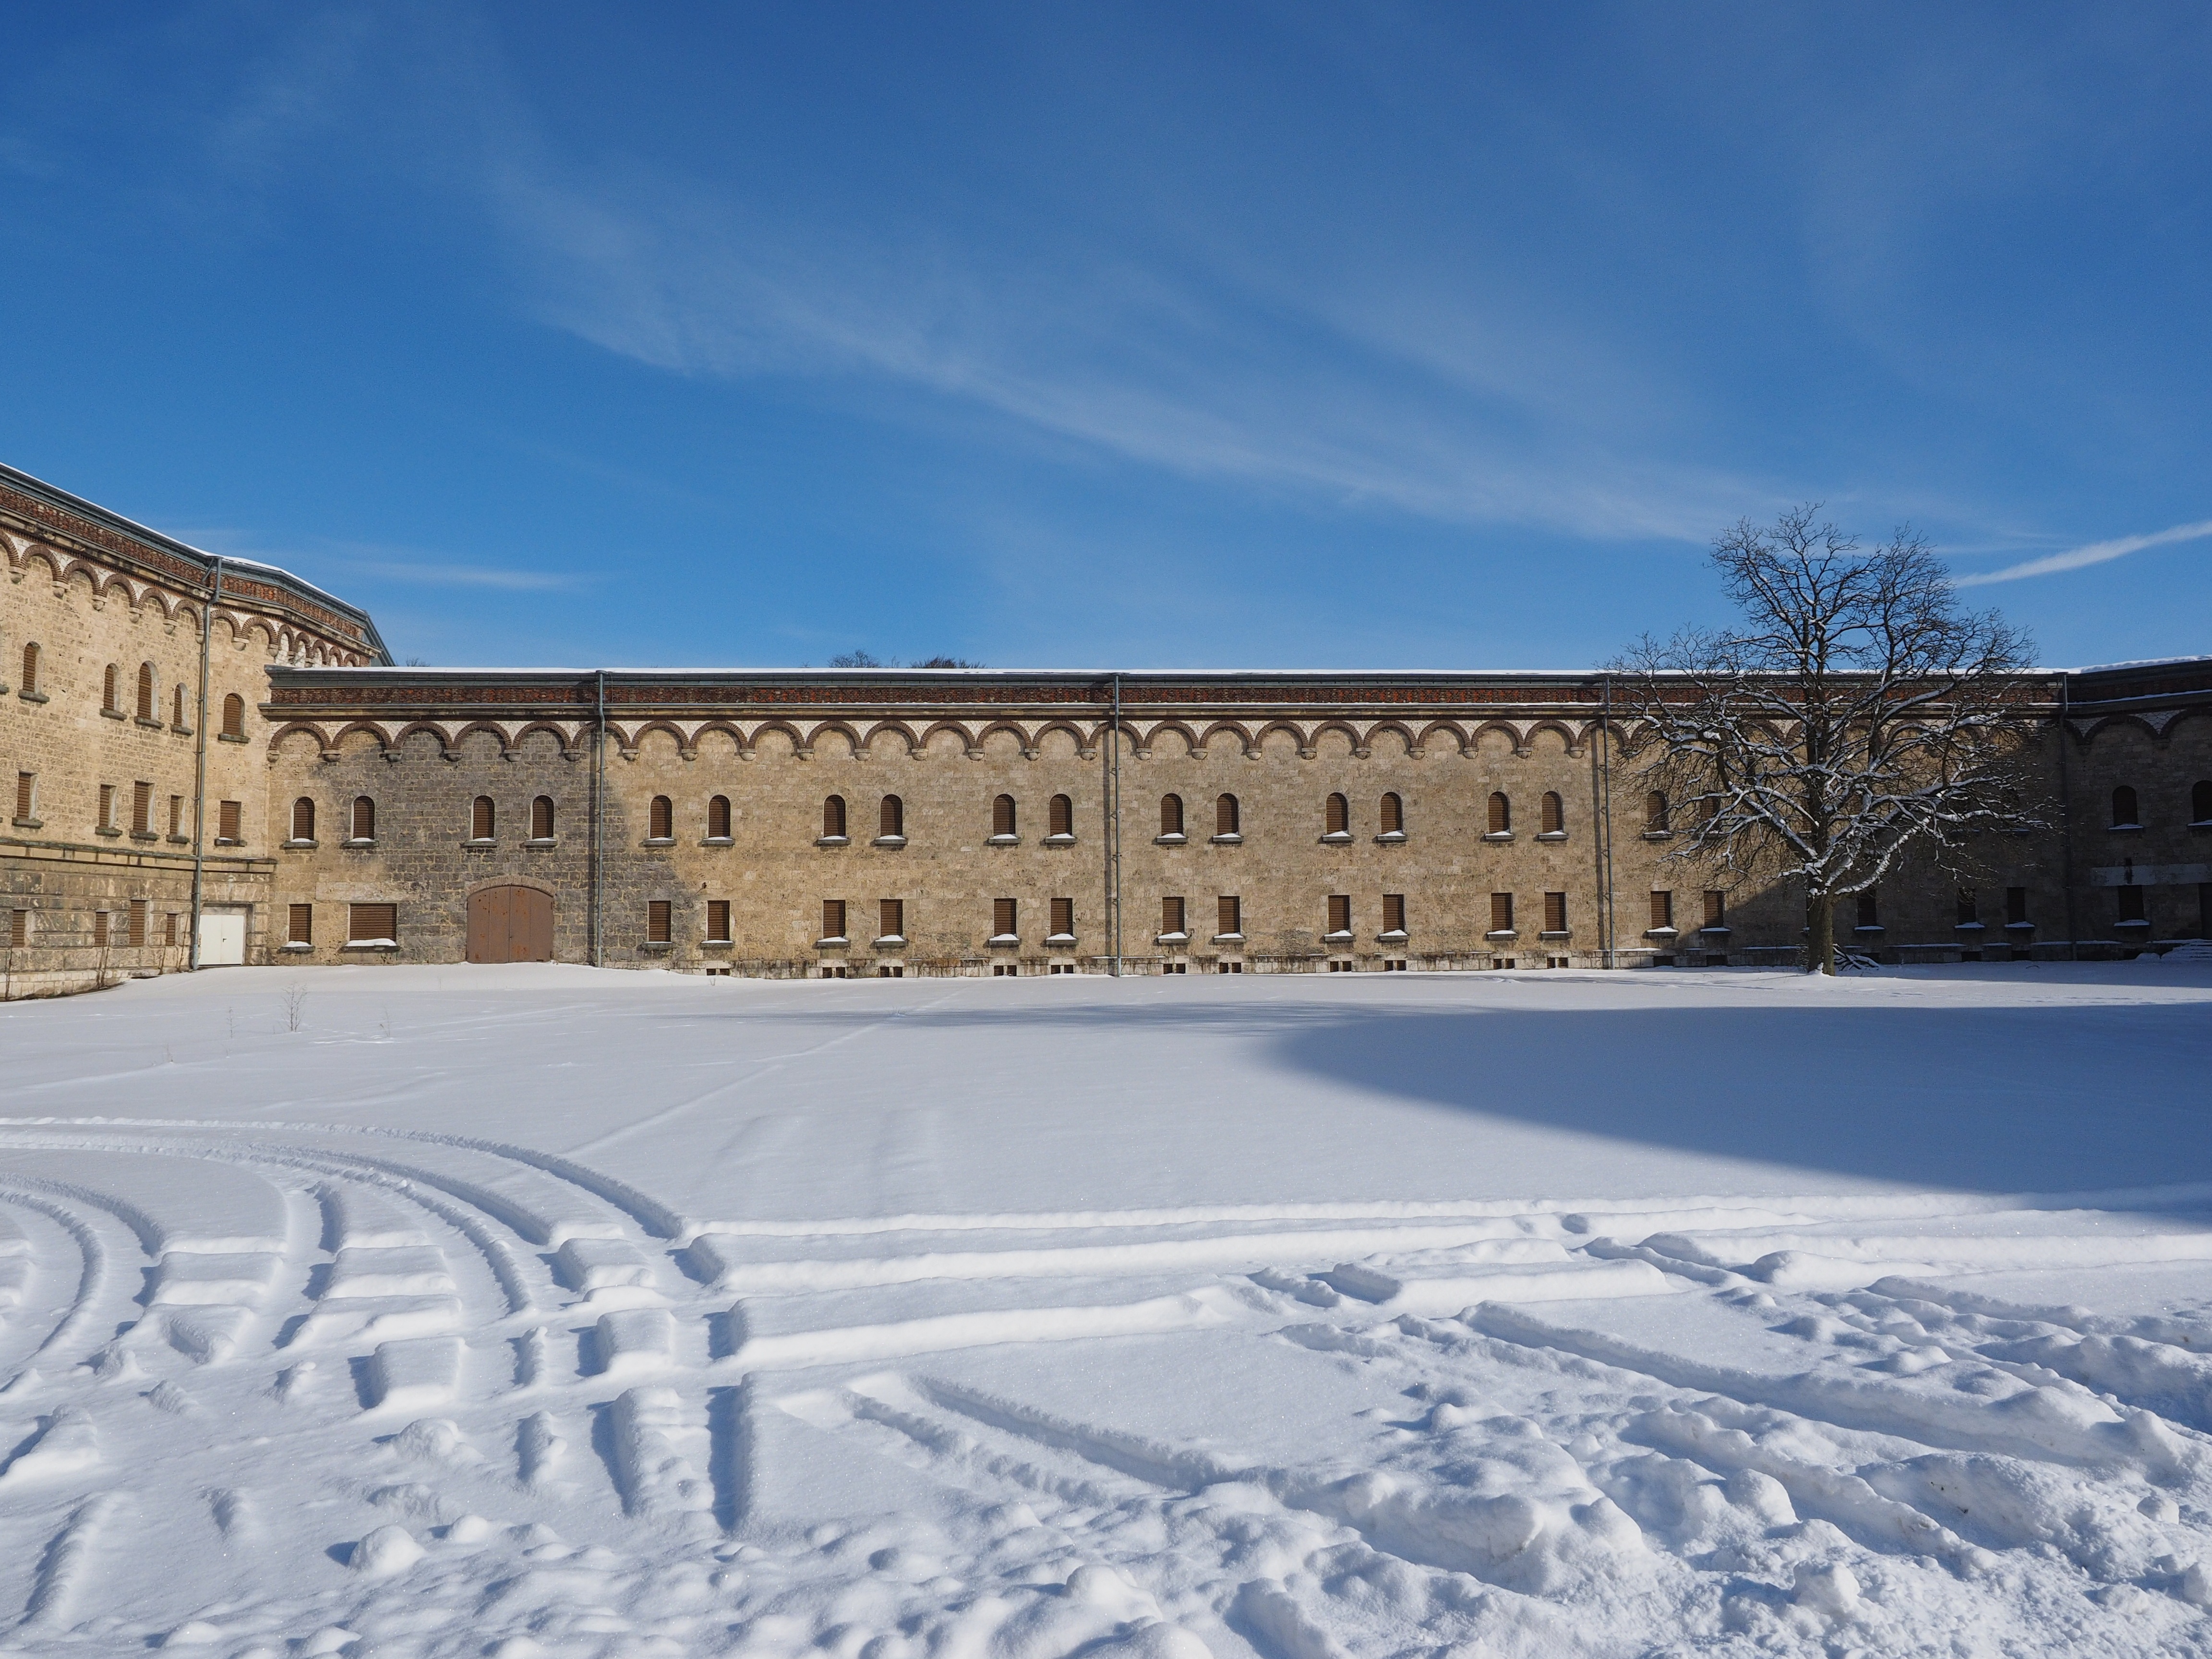
snow, winter, weather, castle, season, courtyard, ulm, citadel, wilhelmsburg, ulmer defence line, reduit, federal fortress ulm, defensive barracks